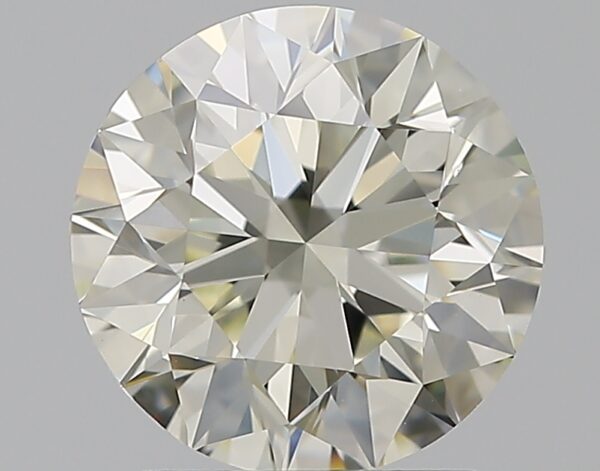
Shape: round
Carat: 1.7
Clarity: VVS1
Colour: L
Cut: EX
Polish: EX
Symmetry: EX
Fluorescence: F
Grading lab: GIA
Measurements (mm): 7.53 x 7.58 x 4.8